1934 Ontario general election

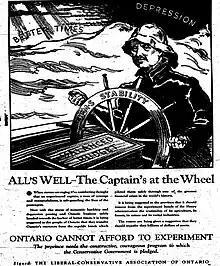
Election ad for the Ontario Conservatives run in the 1934 Ontario general election

The Liberals won a majority in the Legislature, while the Conservatives lost four out of every five seats that they had won in the previous election. Eight Cabinet ministers were defeated, and no riding west of York County returned a Tory MPP. Northern Ontario went solidly Liberal.